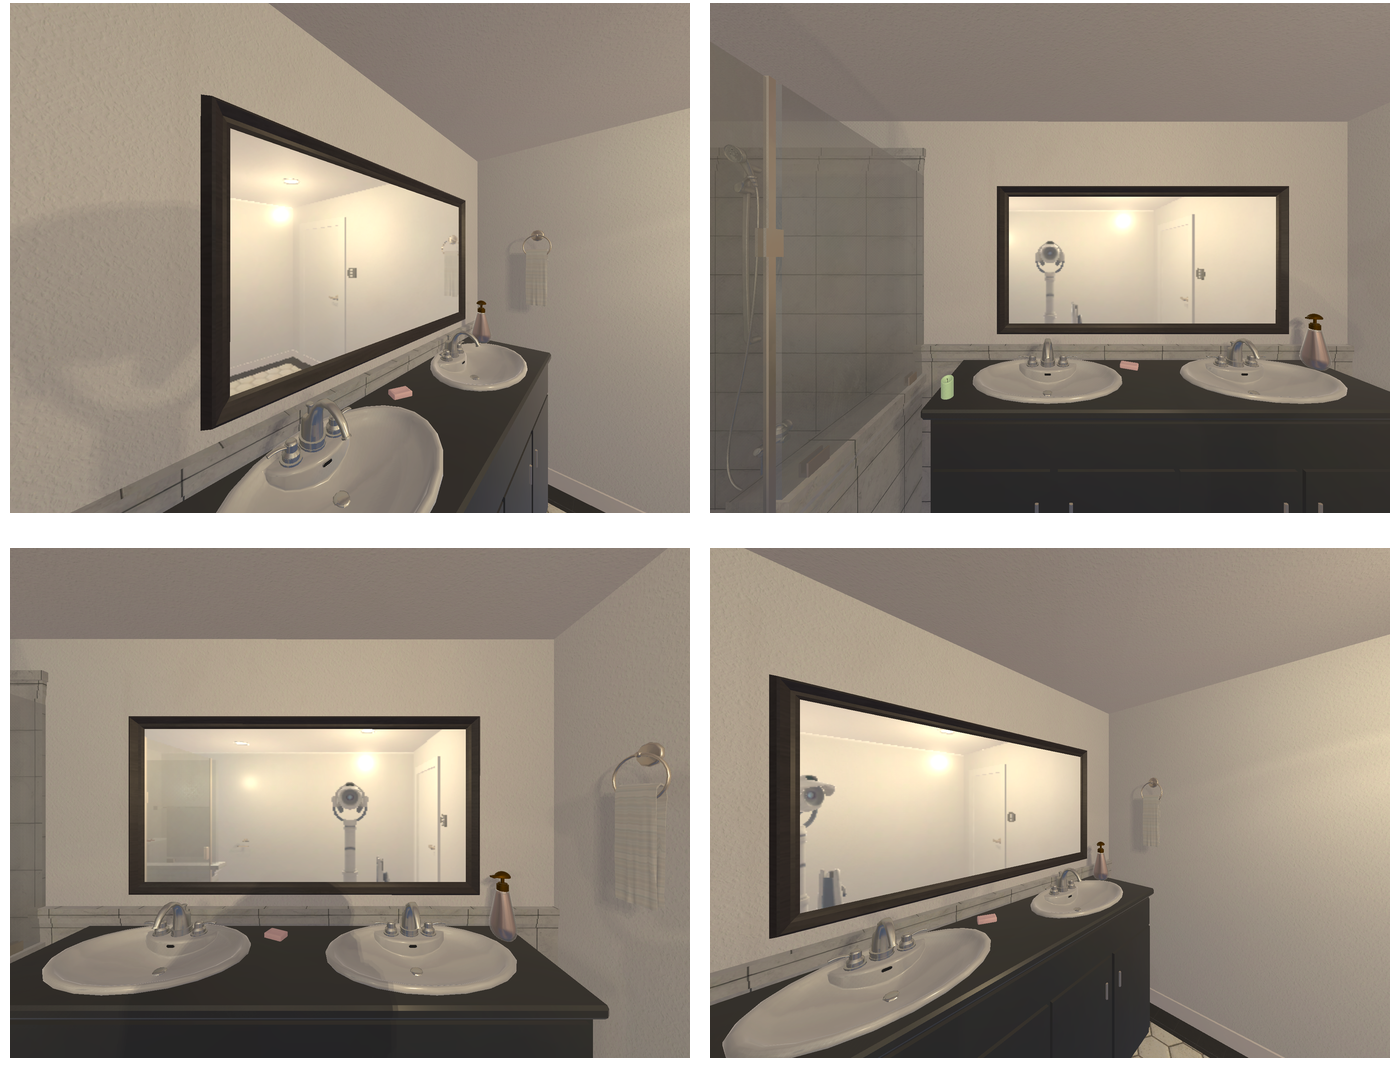Task instruction: Control water flow of two bathroom sinks, each with its own handle and knob.
Answer: {"task_instruction": "Control water flow of two bathroom sinks, each with its own handle and knob.", "nodes": ["faucet / handle1", "faucet / handle2", "button / knob1", "button / knob2", "bathroom sink1", "bathroom sink2"], "edges": [{"functional_relationship": "control", "object1": "faucet / handle1", "object2": "bathroom sink1", "spatial_relations": ["higher_than", "close"], "is_touching": true}, {"functional_relationship": "control", "object1": "button / knob1", "object2": "bathroom sink1", "spatial_relations": ["close", "lower_than"], "is_touching": true}, {"functional_relationship": "control", "object1": "faucet / handle2", "object2": "bathroom sink2", "spatial_relations": ["higher_than", "close"], "is_touching": true}, {"functional_relationship": "control", "object1": "button / knob2", "object2": "bathroom sink2", "spatial_relations": ["close", "lower_than"], "is_touching": true}], "action_type": "press", "function_type": "water_flow_control"}